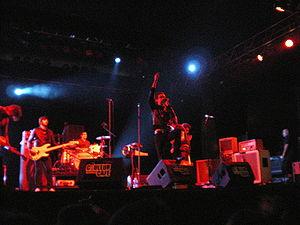
Malibu Stacy est un groupe belge originaire de Visé.